Roy Sizmore

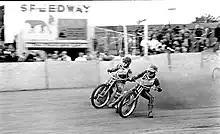
Oxford Cheetahs riders, Pip Lamb and Roy Sizmore

Sizmore career started his career in 1973 under promoter Danny Dunton at Peterborough Panthers and Reading Racers, he would ride for a number of clubs over the next four years, filling in when riders were injured as a popular replacement. His most appearances as a Club rider were with Peterborough Panthers 1975 -35 meetings, 121 rides, amassing 115 points.